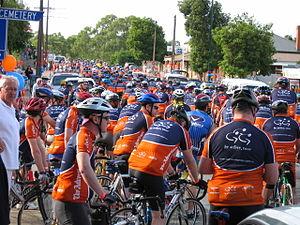
Le Tour Down Under est une course cycliste professionnelle par étapes courue autour de la ville australienne d'Adélaïde. Courue pour la première fois en 1999, elle est depuis 2008 la première manche au calendrier de l'UCI ProTour, aujourd'hui World Tour. Le directeur de la course est Michael Turtur, ancien champion olympique de poursuite par équipes aux Jeux de Los Angeles en 1984, et actuel président de la Confédération océanienne de cyclisme. Celui-ci est également le principal instigateur de la création de la course cycliste en Australie-Méridionale.